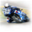
Label: motorcycle